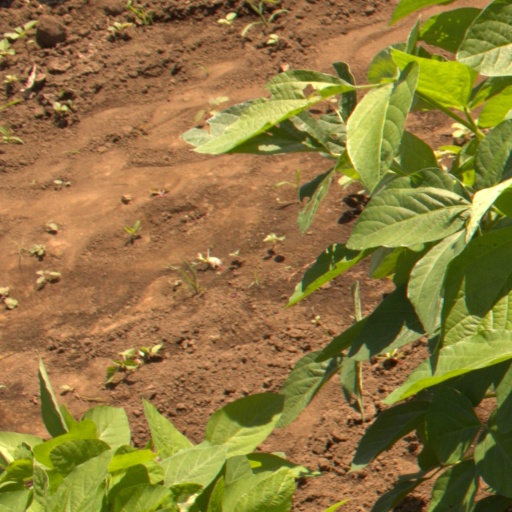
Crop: soybean